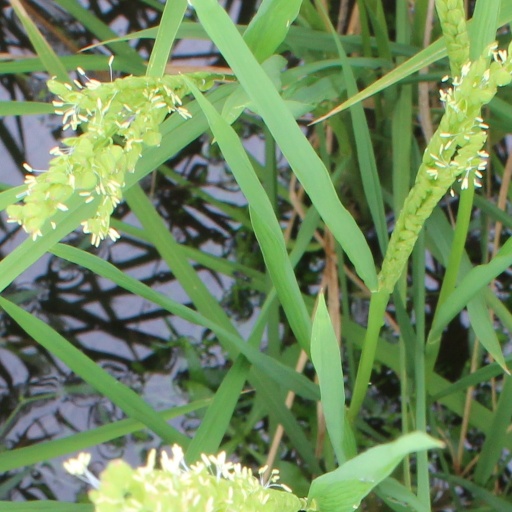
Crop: rice